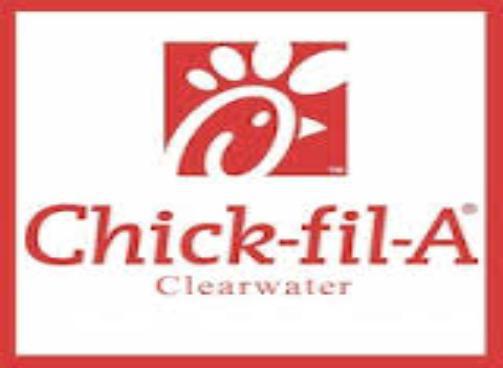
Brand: Chick-fil-A
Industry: Food